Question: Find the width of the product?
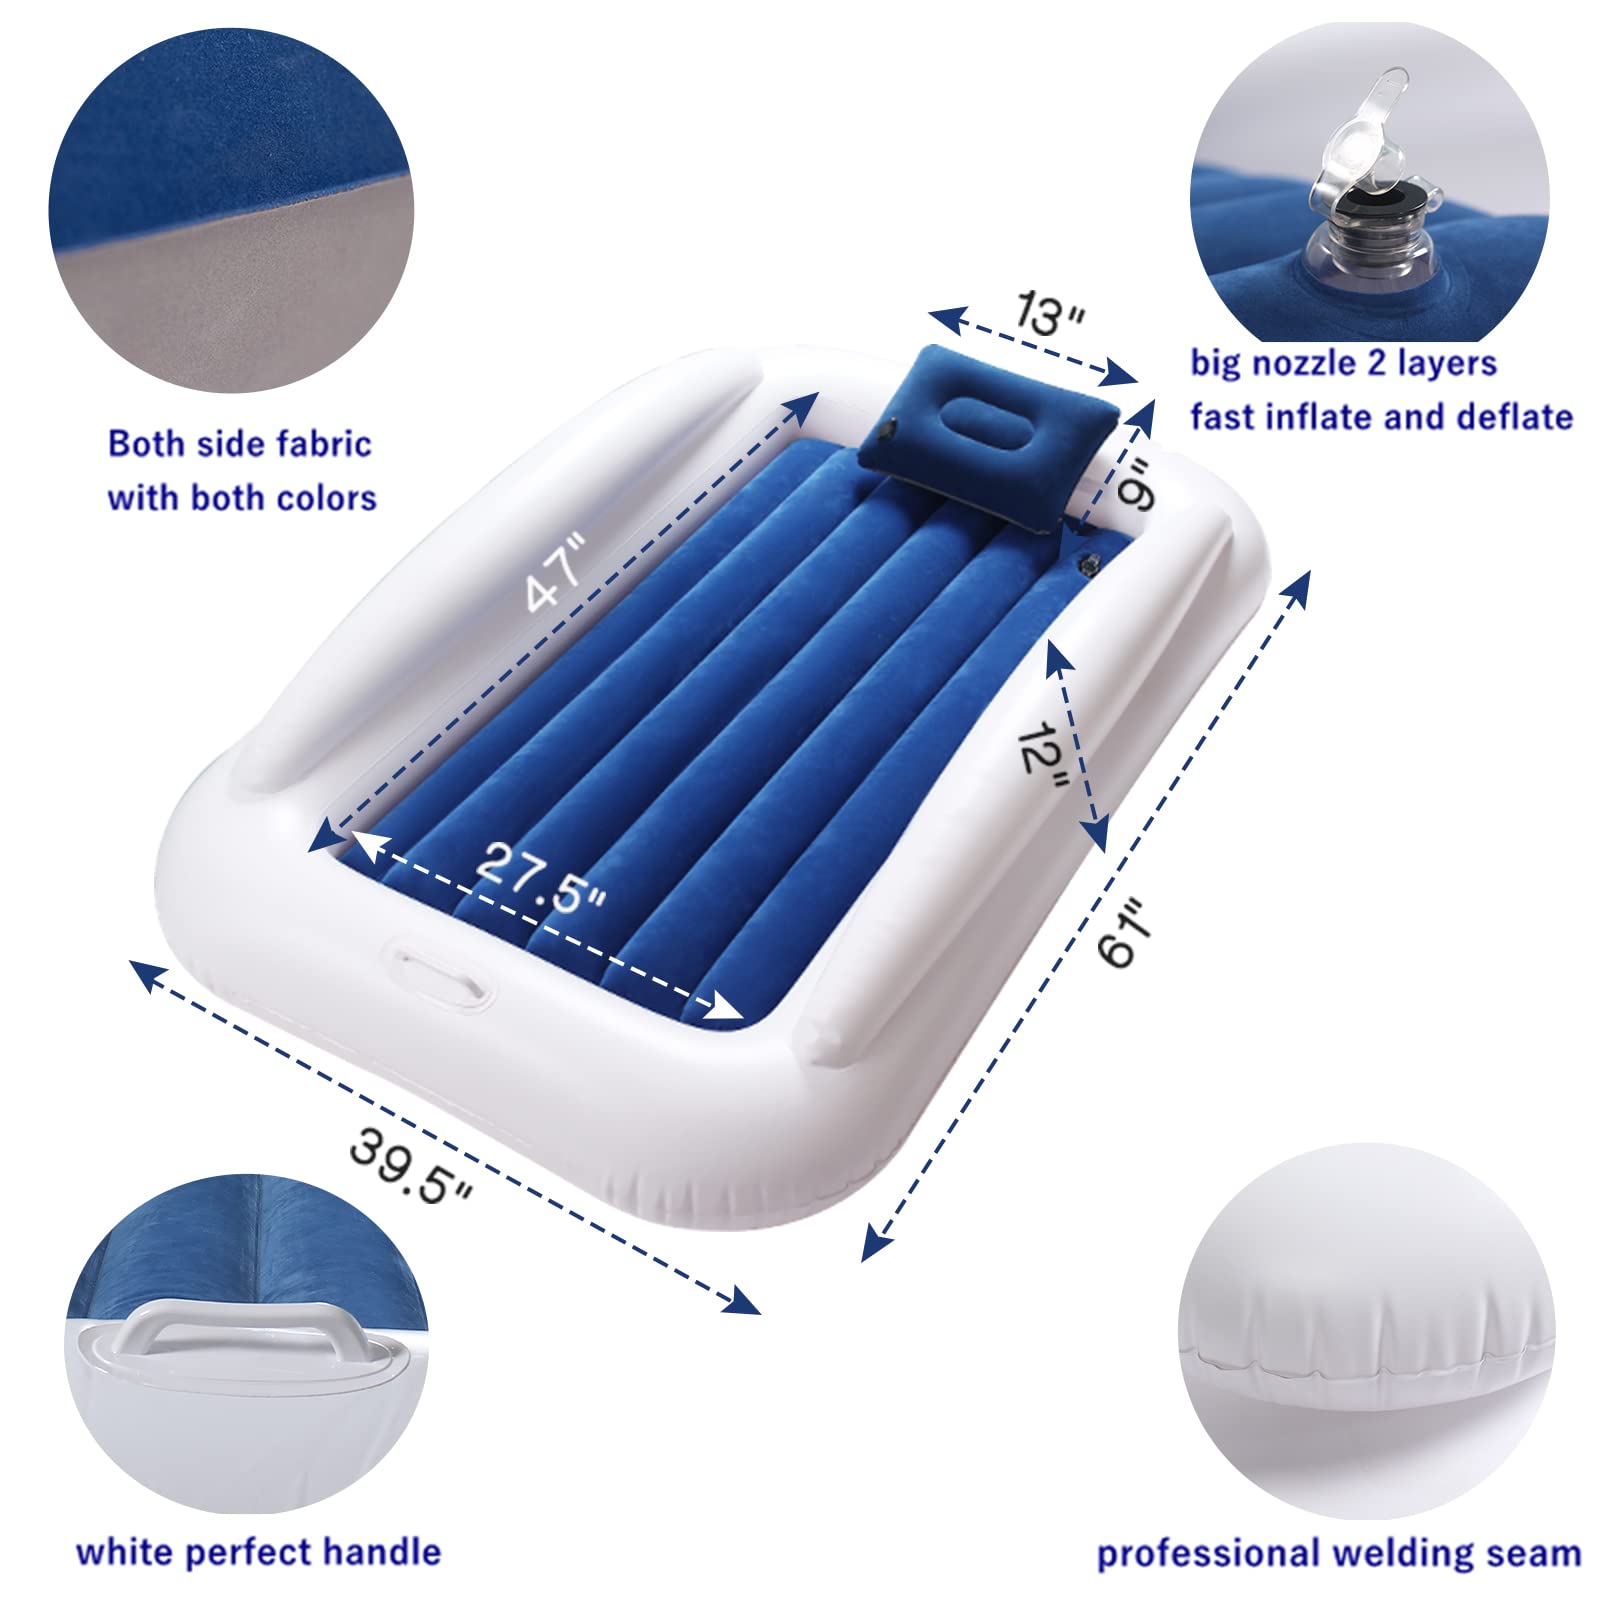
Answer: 39.5 inch